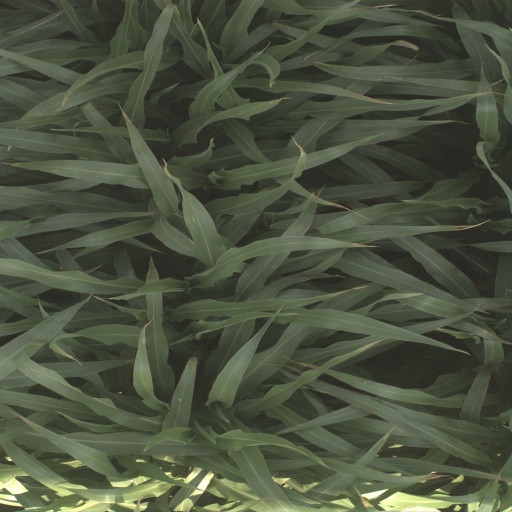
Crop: sorghum